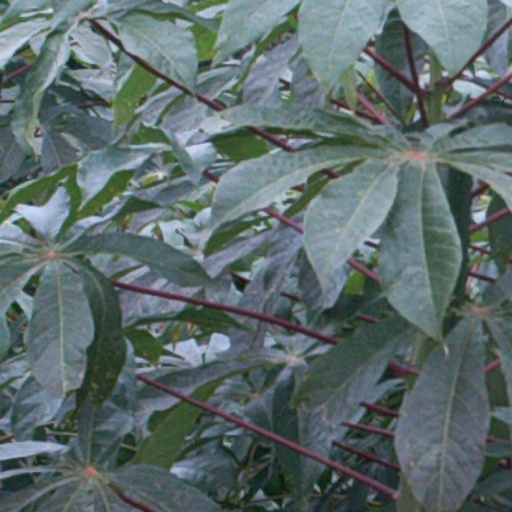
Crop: cassava